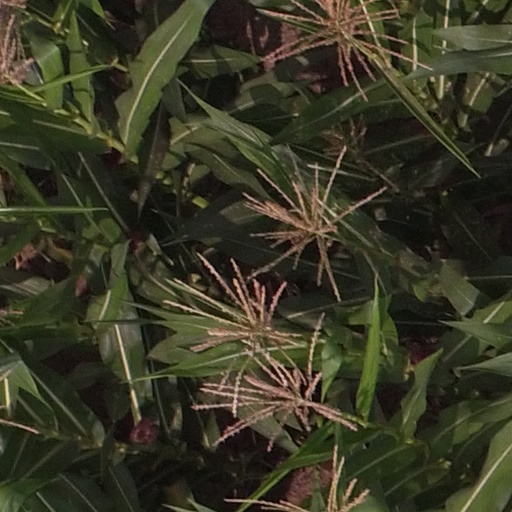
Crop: maize; corn